Kocaeli (electoral district)

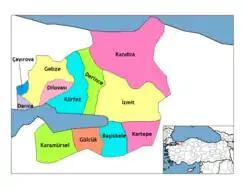
Electoral districts of Kocaeli province

Kocaeli is an electoral district of the Grand National Assembly of Turkey. It elects fourteen members of parliament (deputies) to represent the province of the same name for a four-year term by the D'Hondt method, a party-list proportional representation system.